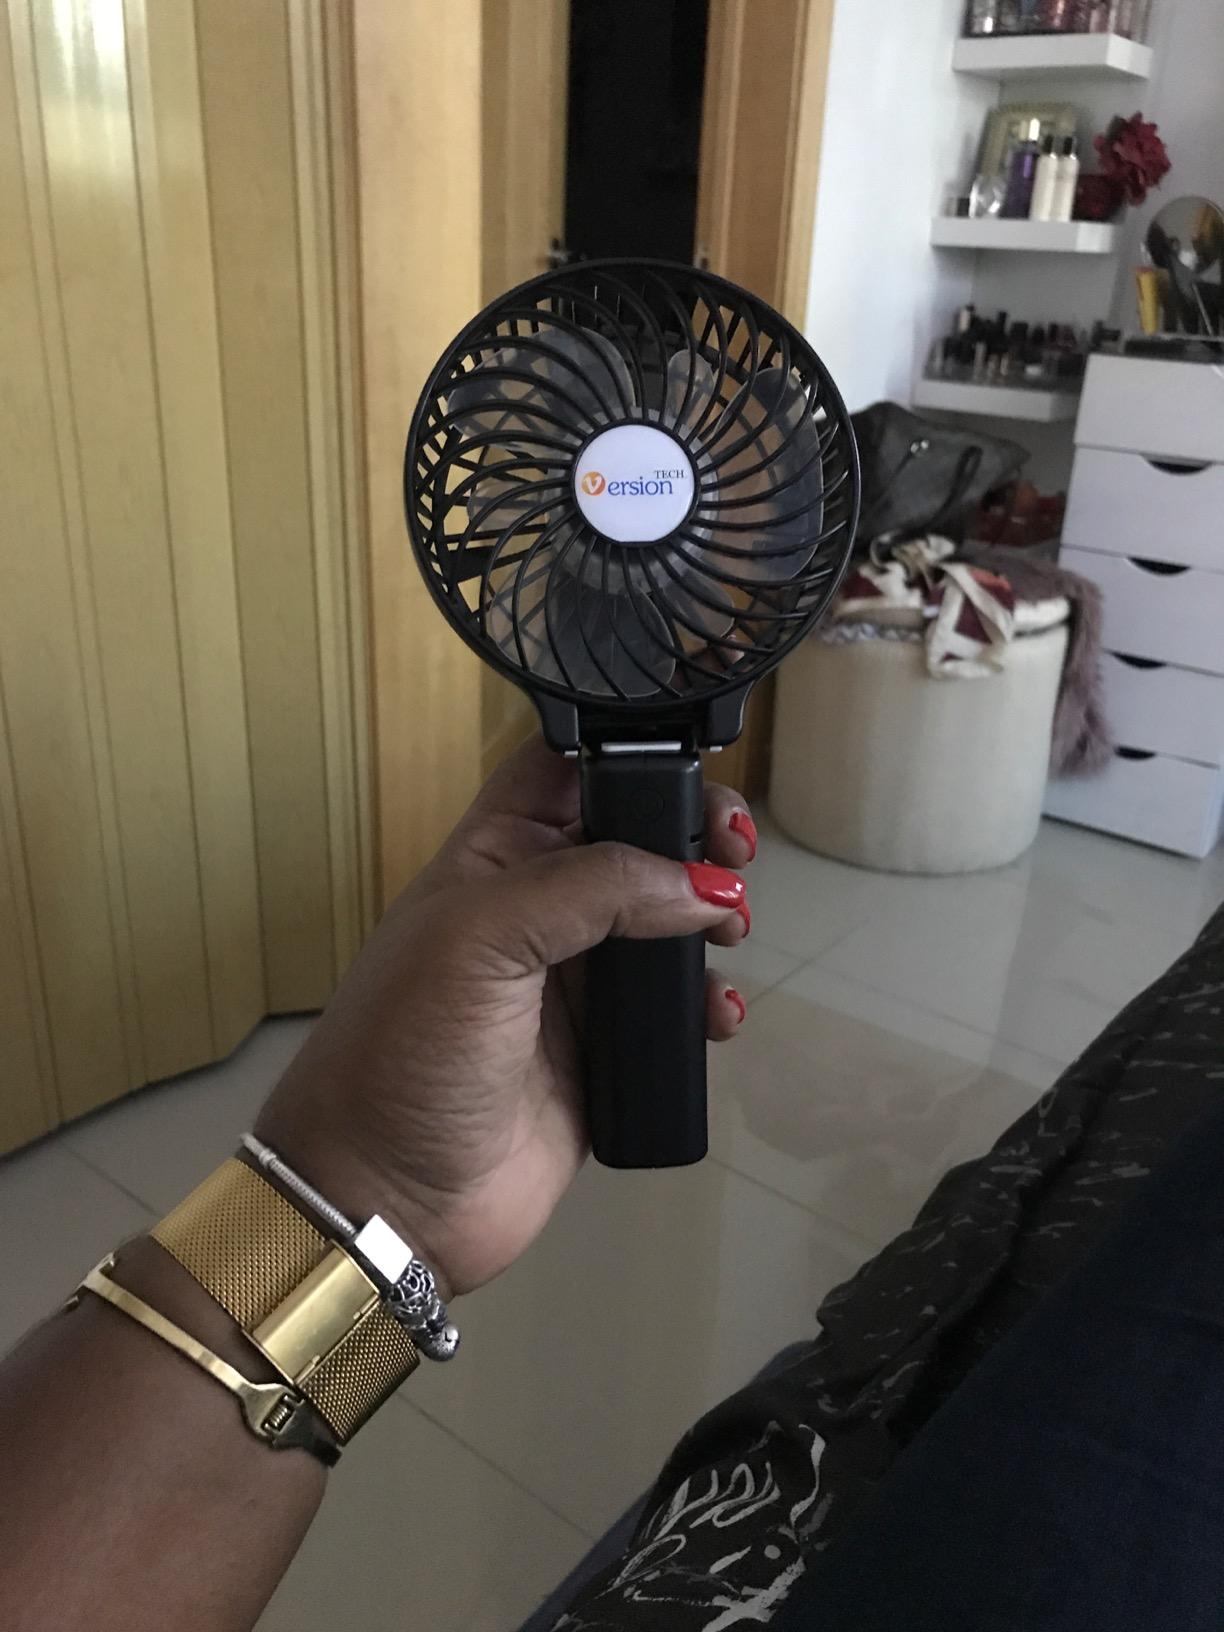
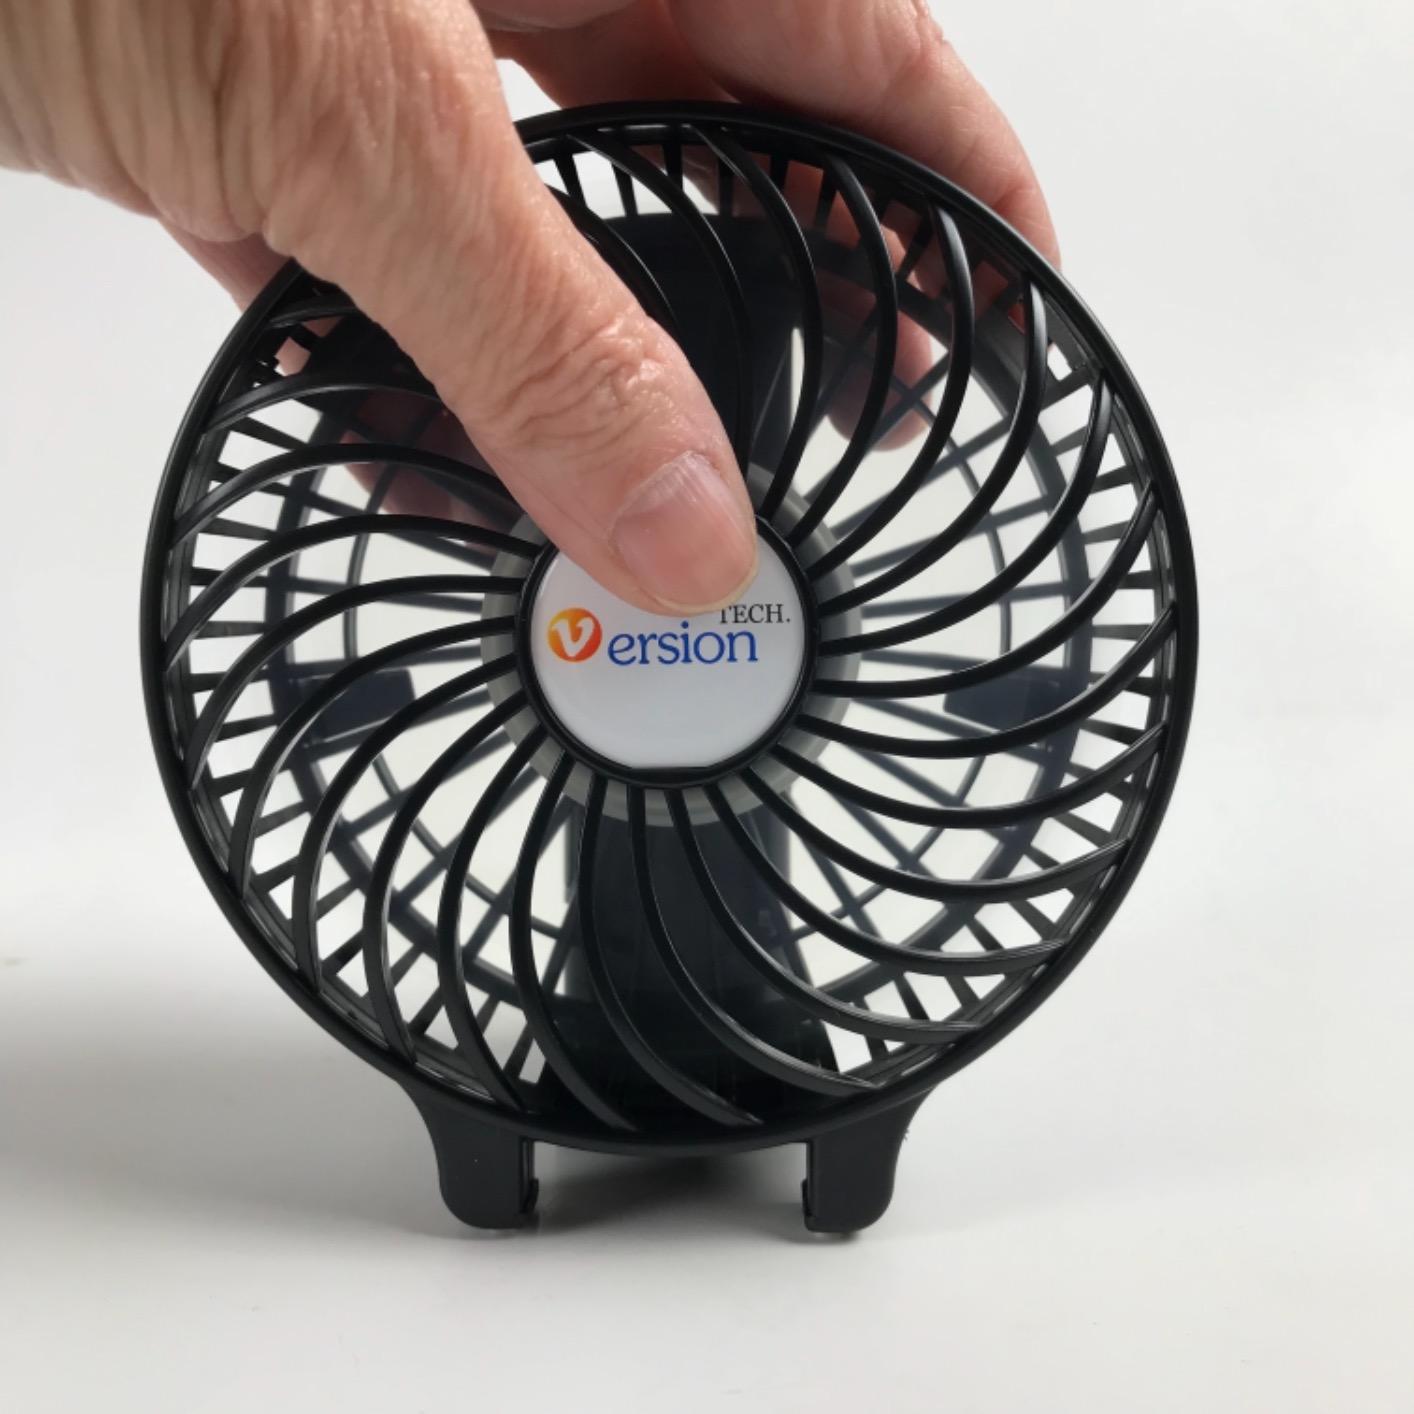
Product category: fan
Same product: yes